Cristiana Lôbo

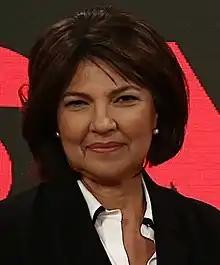
Lôbo in 2018

Cristiana dos Santos Mendes Lôbo (August 18, 1957 — November 11, 2021) was a Brazilian journalist who worked for GloboNews.